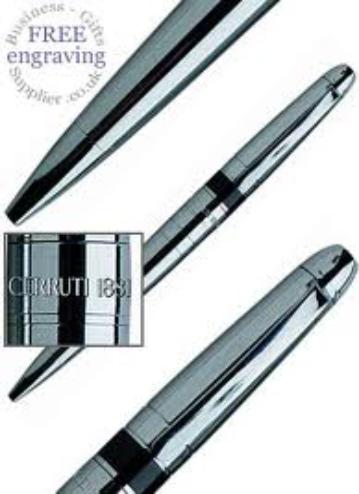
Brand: Cerruti 1881
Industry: Necessities